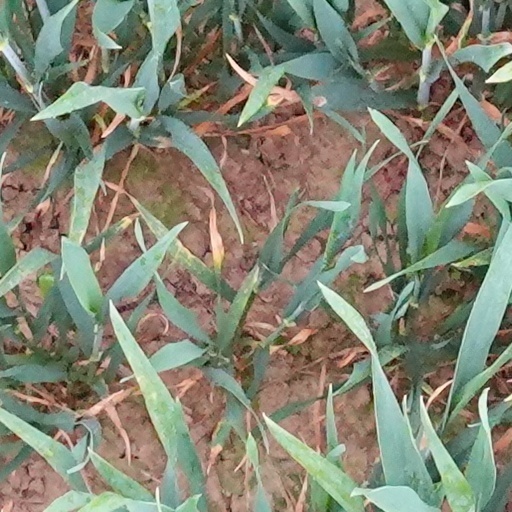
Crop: wheat